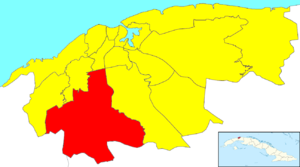
Boyeros est l'une des quinze municipalités de la ville de La Havane à Cuba. Son organisation administrative actuelle est issue de sa fusion avec Santiago de las Vegas en 1976. La municipalité de Boyeros est située dans le sud-ouest de la capitale. L'aéroport international José-Martí est implanté sur son territoire.